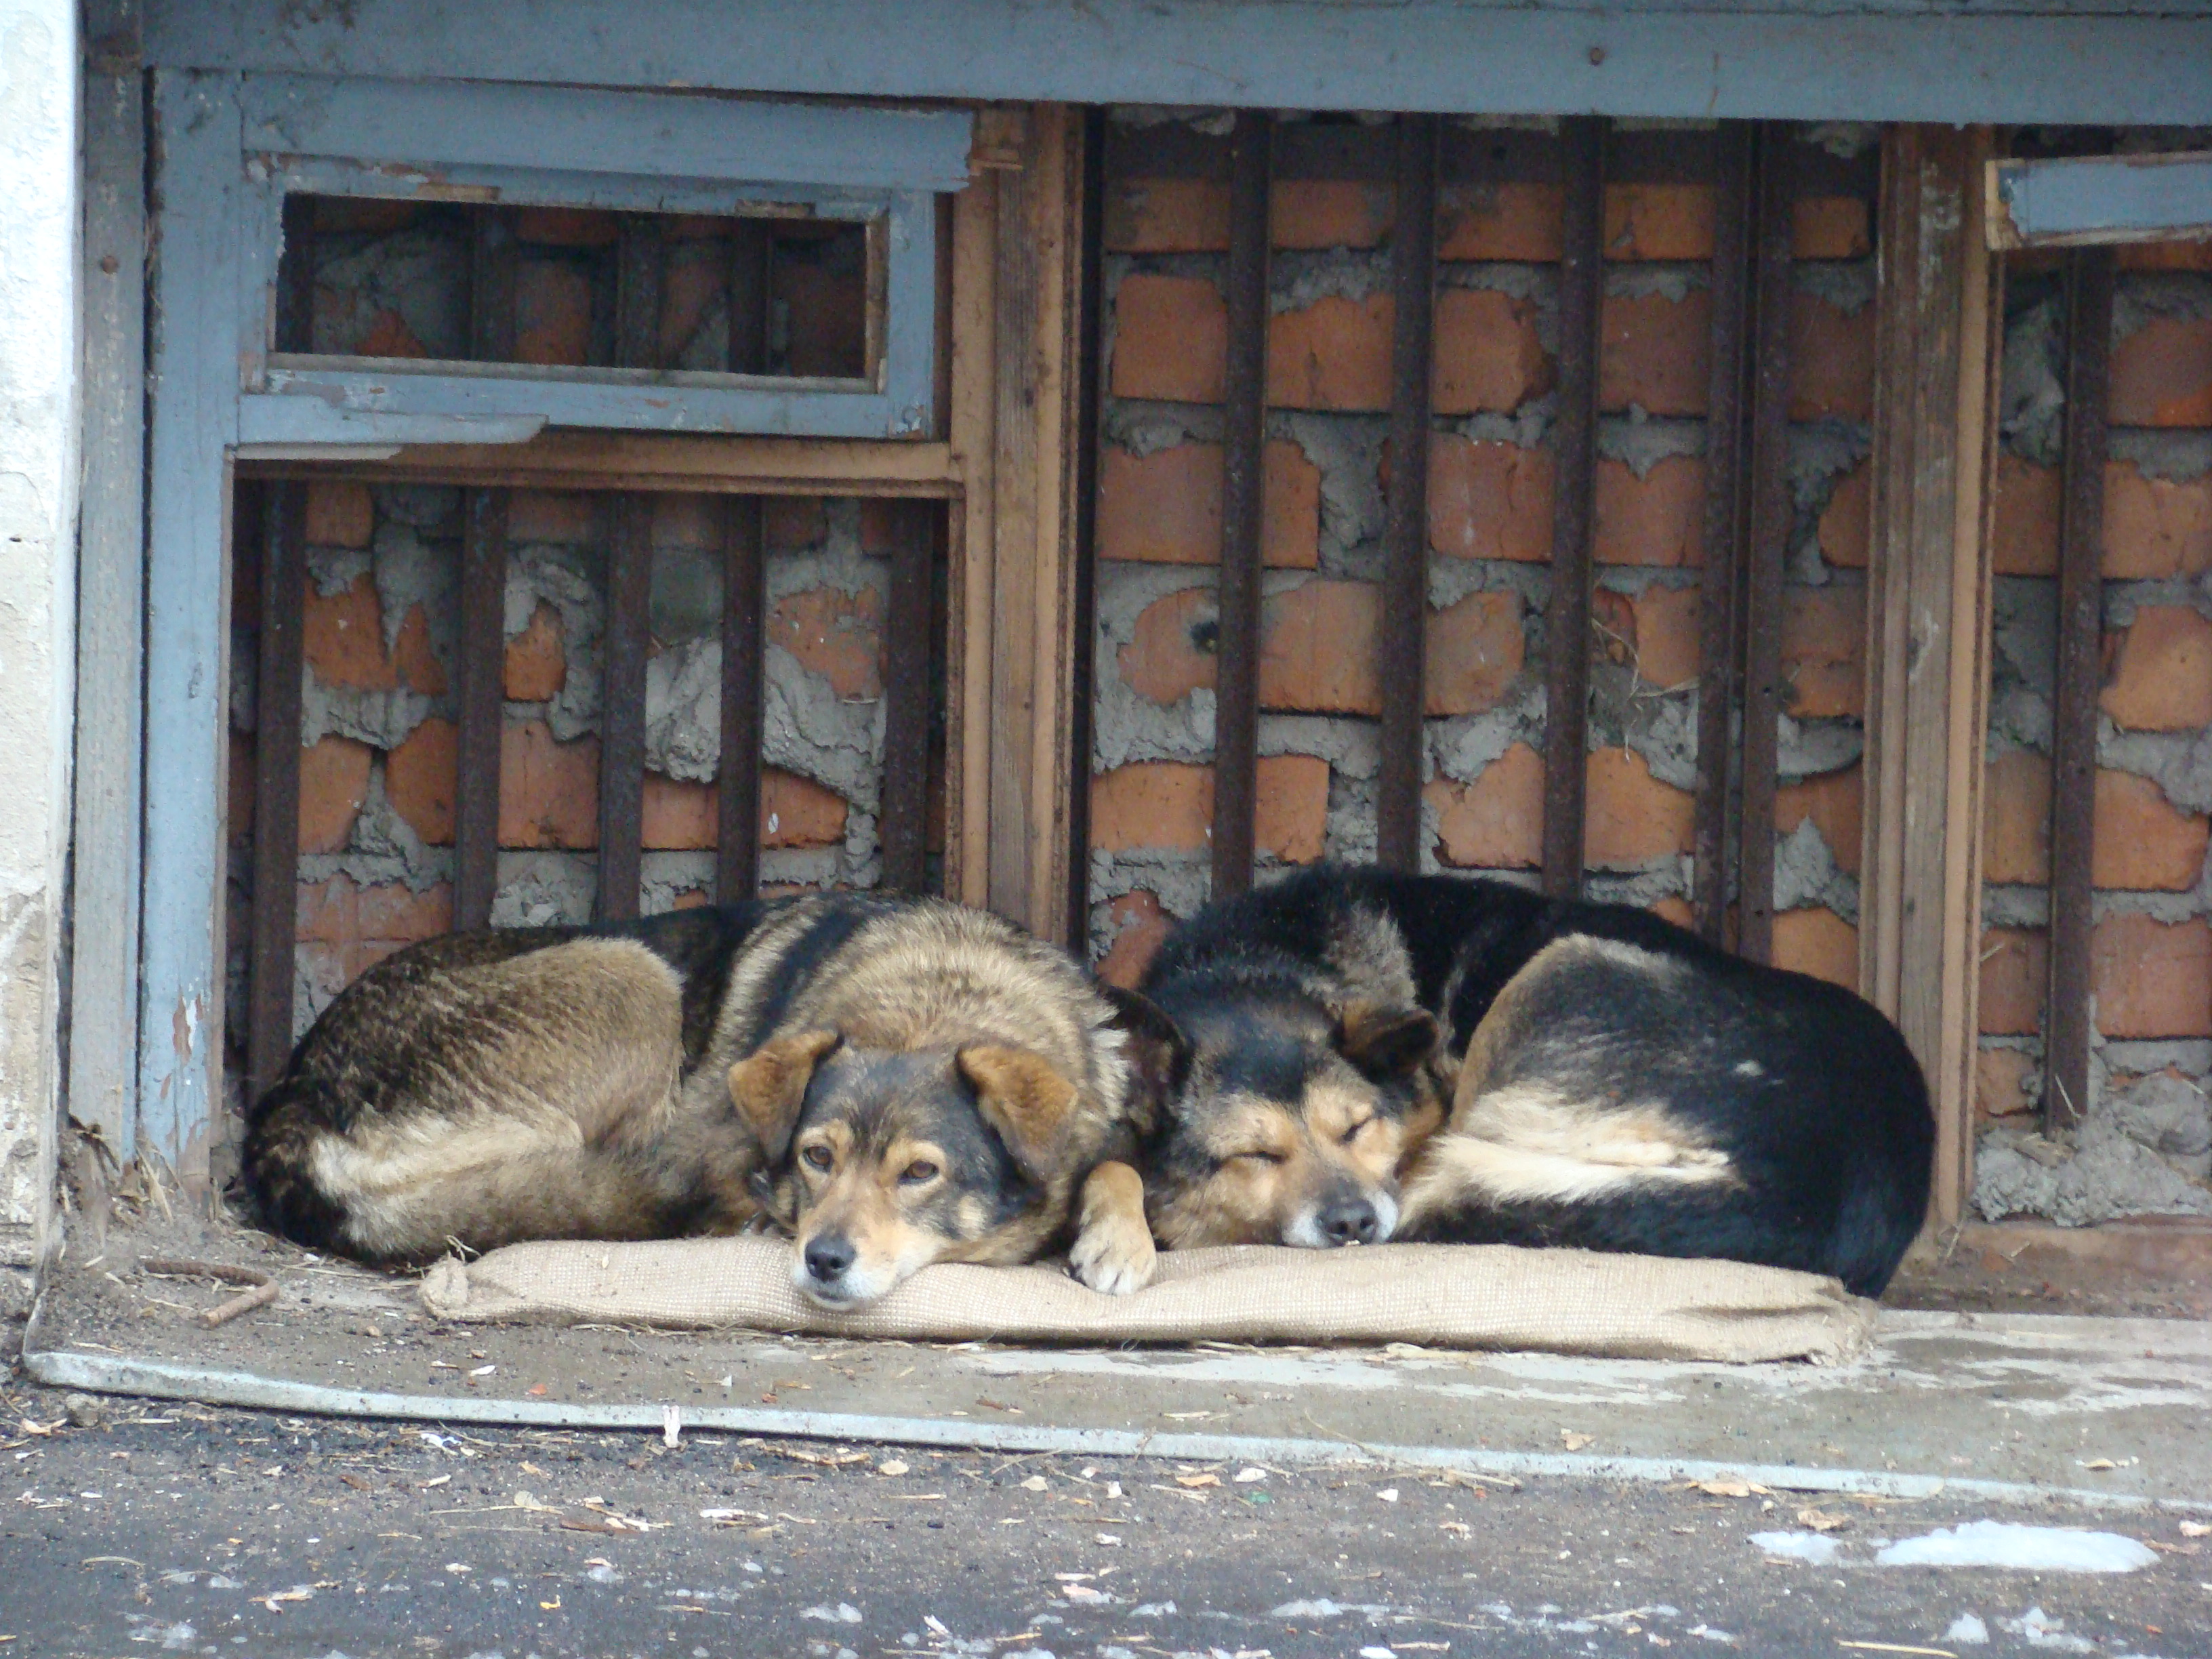
nature, dog, animal, pet, mammal, life, pets, dogs, vertebrate, sony, moscow, dsc, h9, dsch9, animal shelter, street dog, dog like mammal, dog breed group